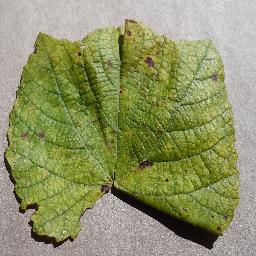
Label: Grape___Leaf_blight_(Isariopsis_Leaf_Spot)